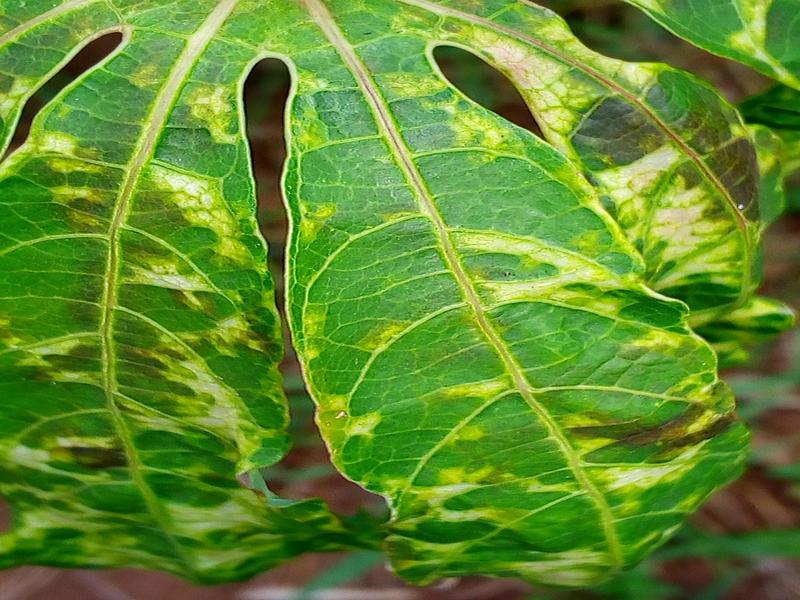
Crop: cassava
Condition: mosaic_disease